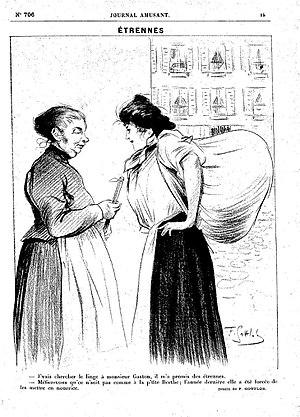
Dessin montrant des blanchisseuses.